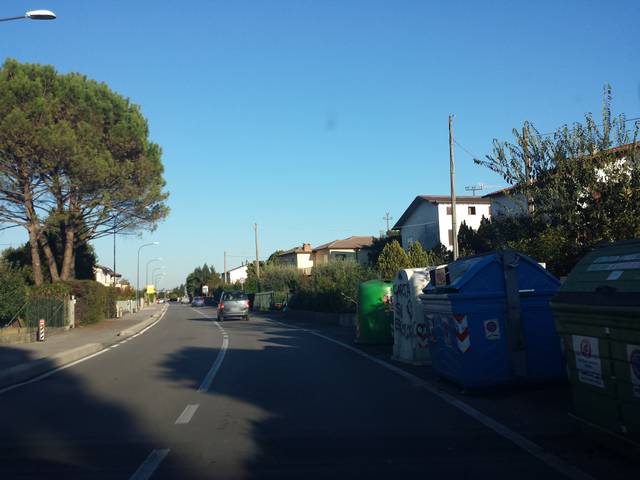
Region: Italy
Coordinates: 45.503, 11.56